Bramante Staircase

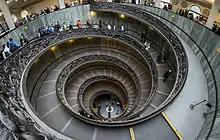
The modern 'Bramante' spiral stairs of the Vatican Museums, designed by Giuseppe Momo in 1932

The modern double helix staircase, also in the Pio-Clementine Museum, and commonly referred to as the "Bramante Staircase", was designed by Giuseppe Momo, sculpted by Antonio Maraini and realized by the Ferdinando Marinelli Artistic Foundry in 1932 and was inspired by the original Bramante Staircase.